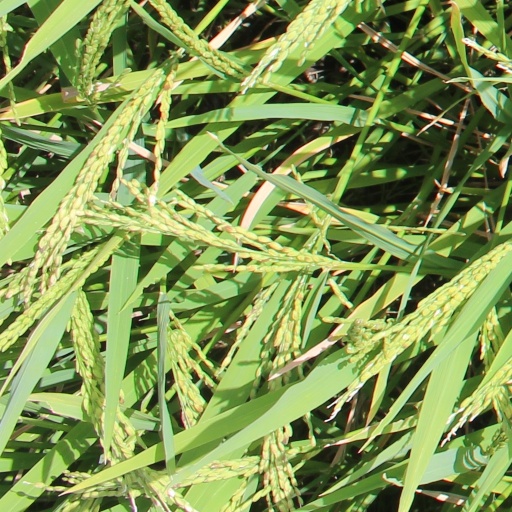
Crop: rice